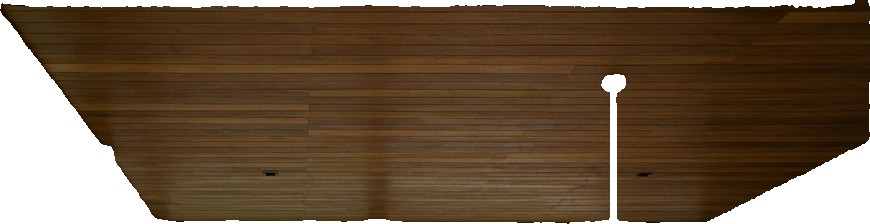
Surface category: ceiling